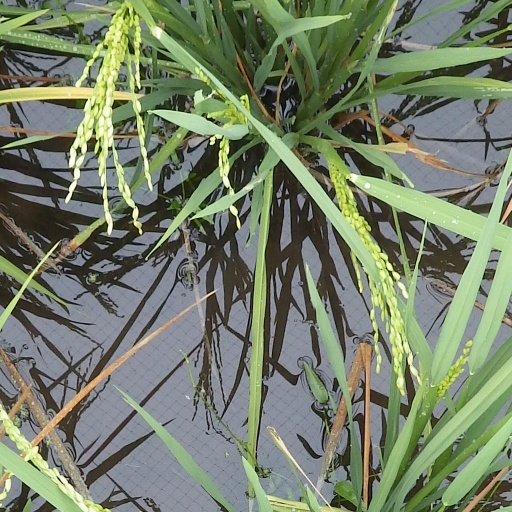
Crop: rice